Serenianus

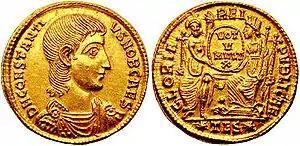
Coin of Constantius Gallus, the caesar that Serenianus executed in Pula.

Serenianus was born in Pannonia. attended at the court of Roman Emperor Constantius II (337-361). It is known that he had been a former general, in charge of the defence of Phoenicia, whose laxity had been the reason for the devastation of the city of Celsein. He was put under trial for treason: he had sent one of his men with an enchanted hat to ask oracles on the Emperor's life. However, even if the charge was demonstrated, he was declared not guilty, thanks to his friends.